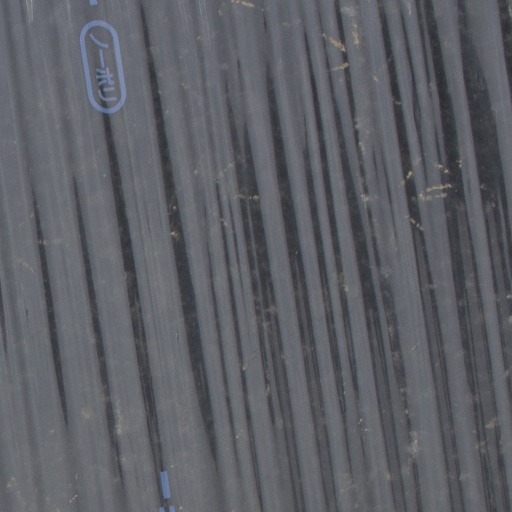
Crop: Jerusalem artichoke